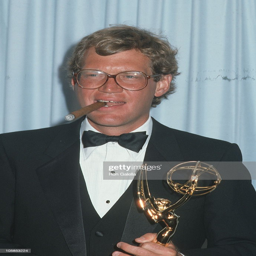
talk show host during awards .